Mercedes F1 W06 Hybrid

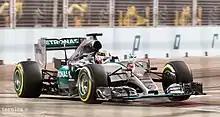
Mercedes endured their weakest weekend of the season at Singapore.

Coming to the , both Mercedes struggled to be at the forefront as the cars do not suit the track, therefore performance and times slumped as a result. Hamilton and Rosberg could only qualify 5th and 6th respectively. In the race, Hamilton recorded his first retirement of the season and Rosberg finished 4th. At the 14th round of the season – , Mercedes was back on form during qualifying by locking out the 10th front-row of the season. In the race, Hamilton got the better start and forced Rosberg wide at turn 2 dropping him to fourth place at the end of the first lap. Hamilton dominated the race, leading every lap and setting the fastest lap whereas Rosberg recovered to second, 19s adrift of his teammate, securing Mercedes's 8th 1–2 finish of the season. During the , pole-sitter Rosberg was forced to retire in the early stages of the race owing to throttle pedal damper failure causing blockage on the throttle control. On the other hand, Hamilton qualified 2nd and eased to victory by 6 seconds, ahead of Ferrari's Sebastian Vettel, clinching Mercedes a 2nd successive World Constructors' Championship.